Austria women's national cricket team

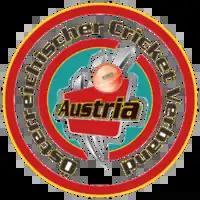
Austrian Cricket Association logo

The Austria national women's cricket team is the team that represents Austria in international women's cricket. In April 2018, the International Cricket Council (ICC) granted full Women's Twenty20 International (WT20I) status to all its members. Therefore, all Twenty20 matches played between Austria women and other ICC members since 1 July 2018 have been a full WT20I.